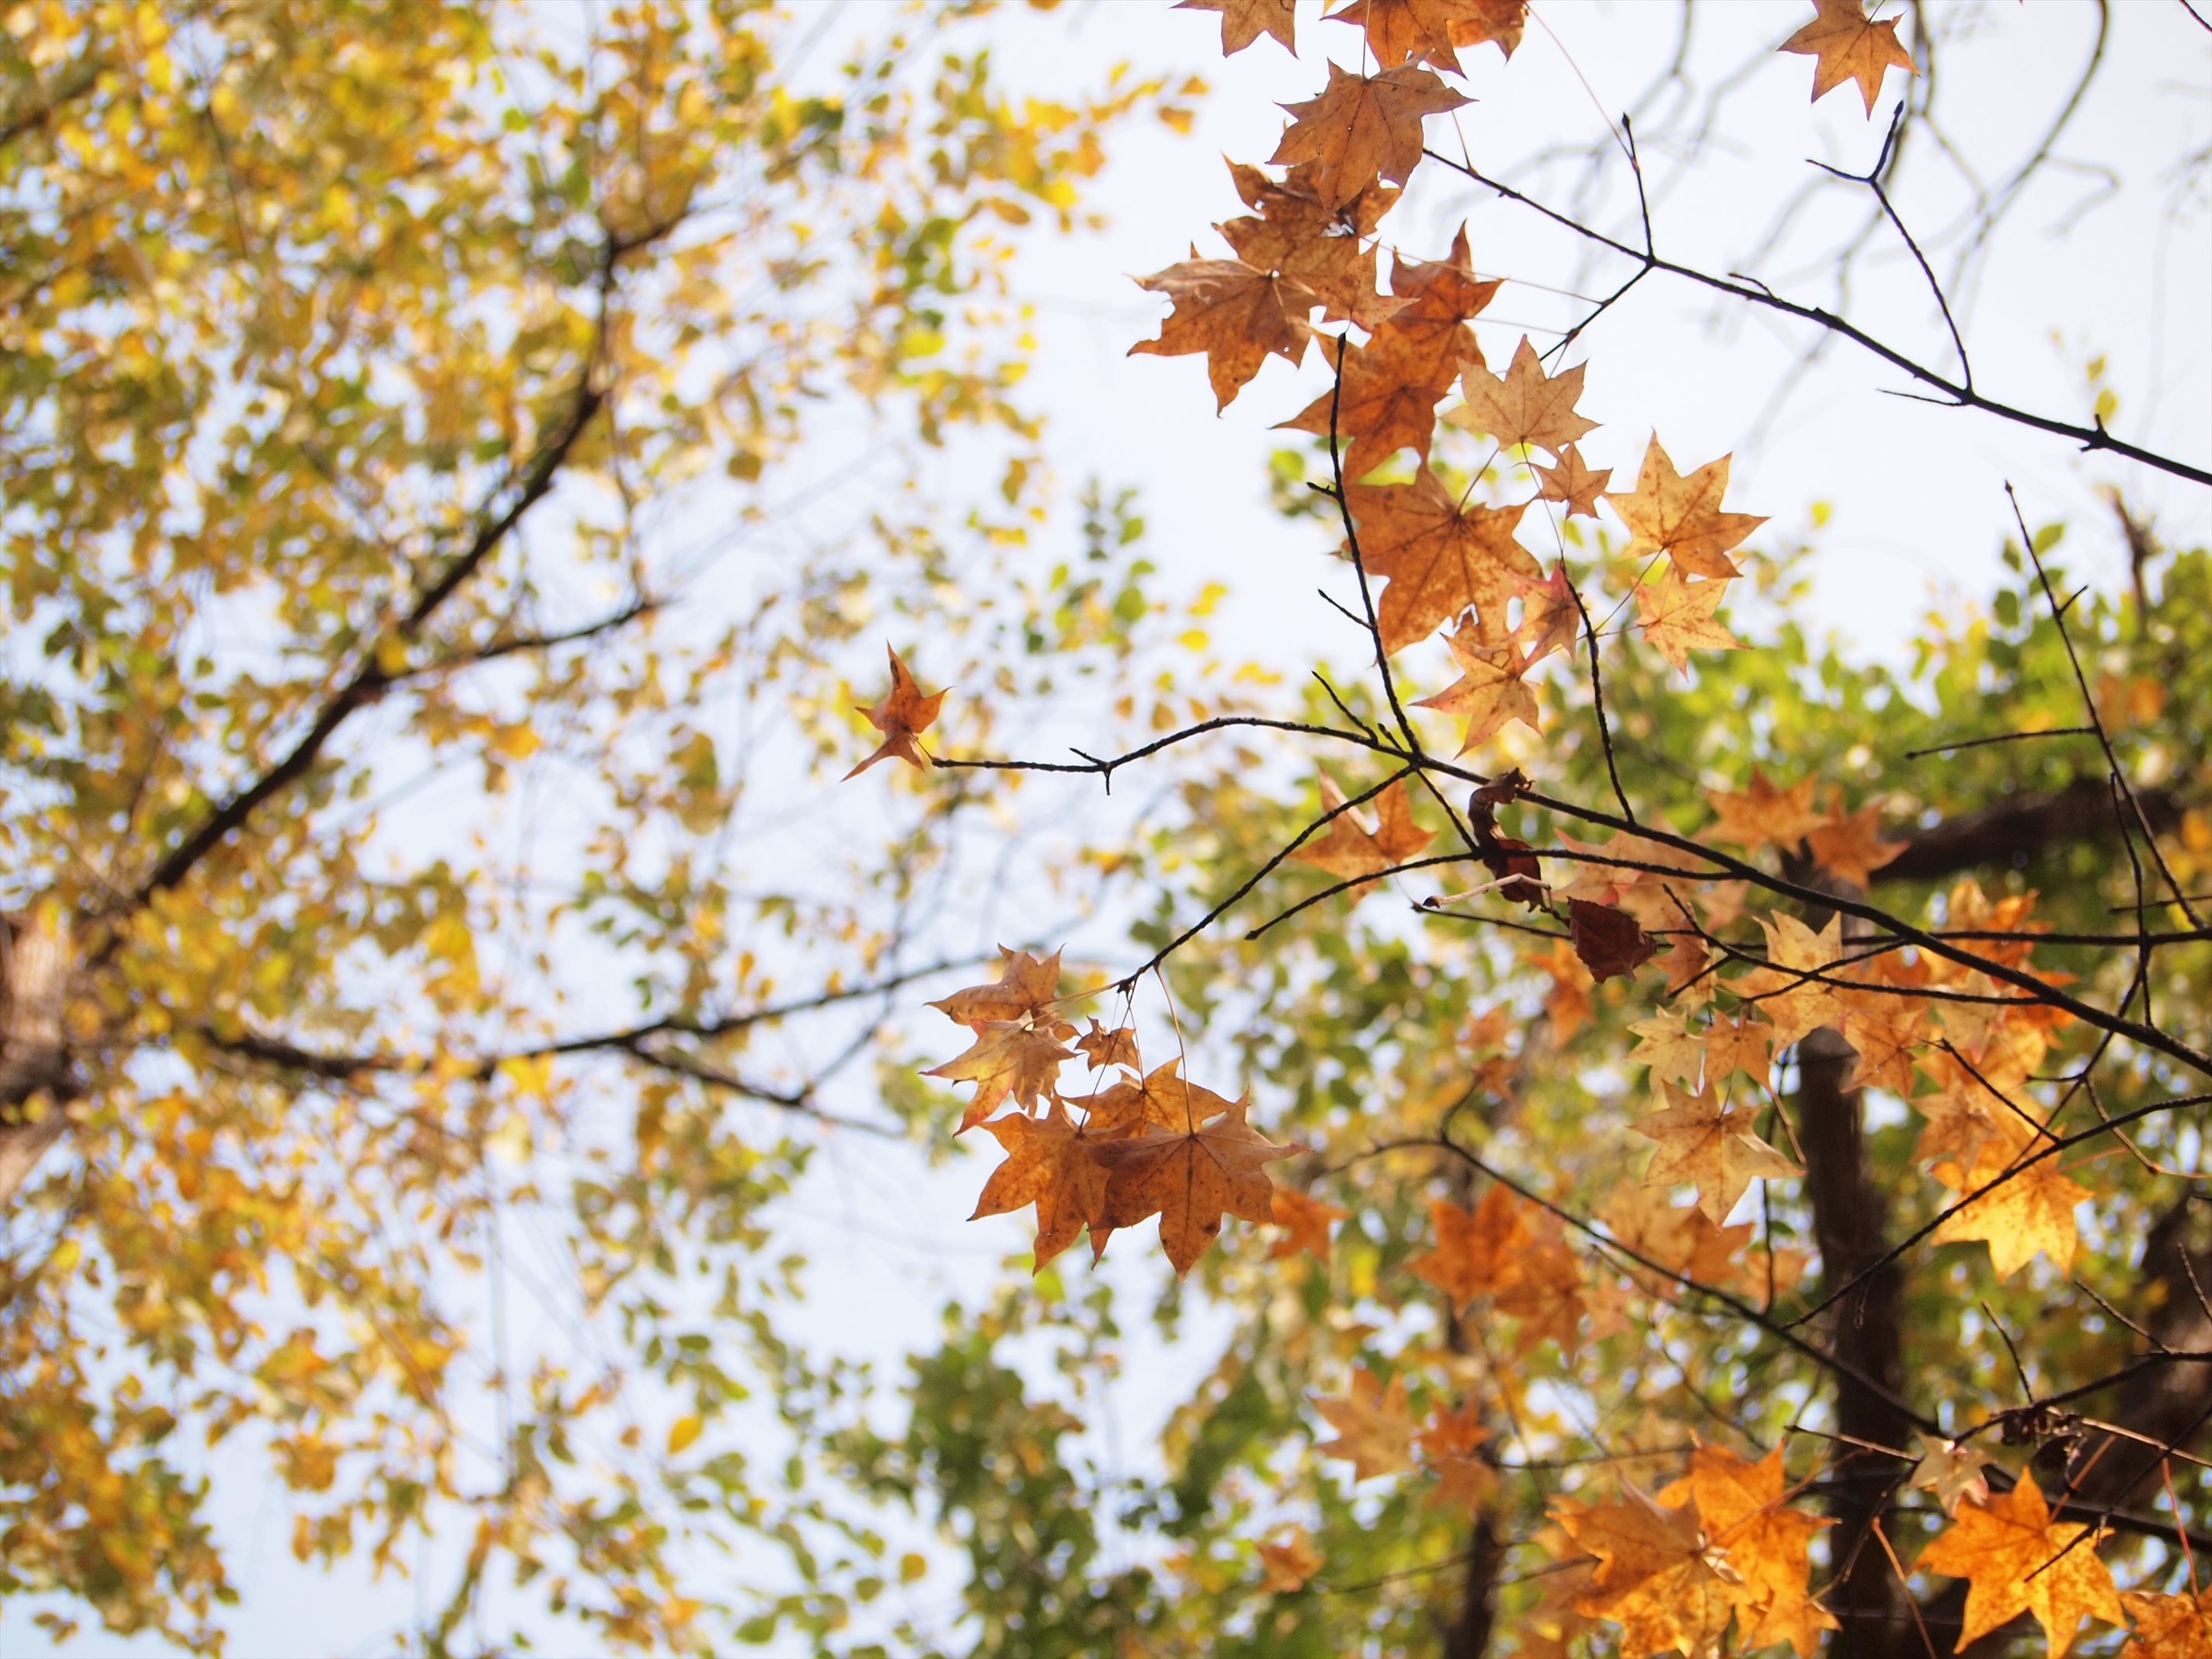
landscape, tree, branch, blossom, plant, wood, sunlight, leaf, flower, natural, autumn, botany, colorful, japan, season, maple tree, deciduous, sunbeams, autumnal leaves, fall of japan, flowering plant, maruyama park, woody plant, land plant